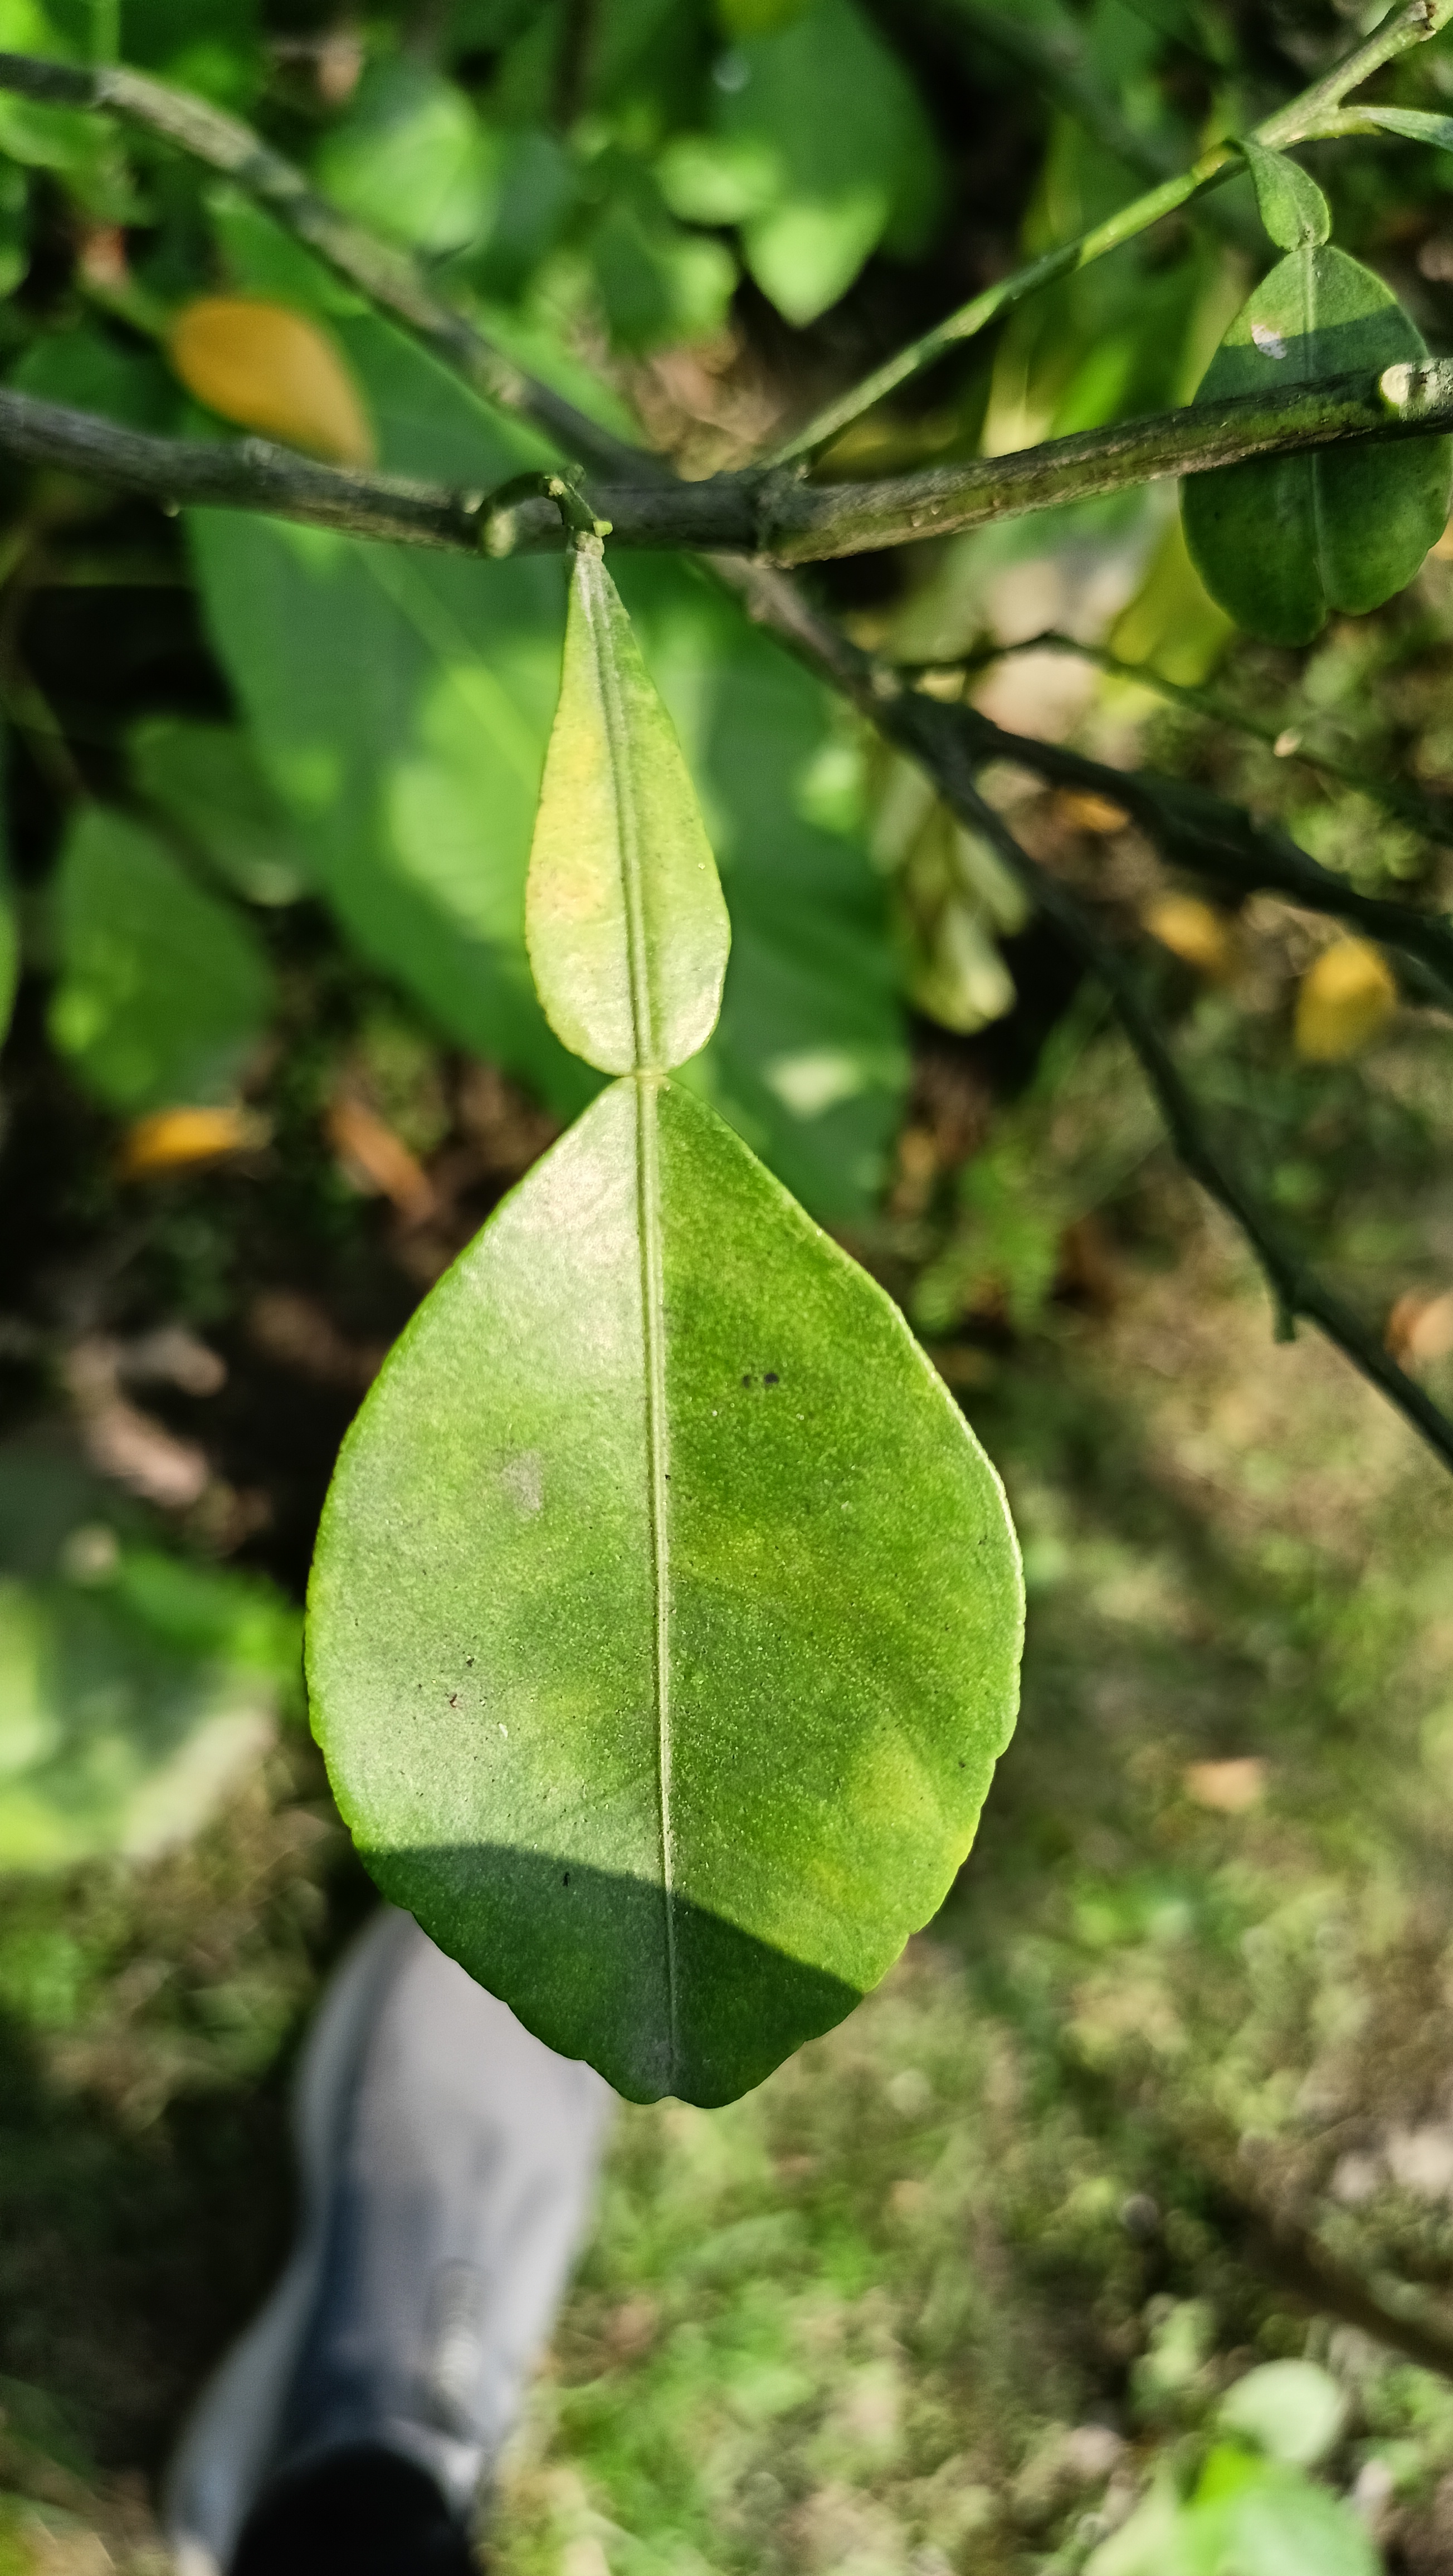
Mandarin leaf variety: Nagpuri